Cardiff Castle

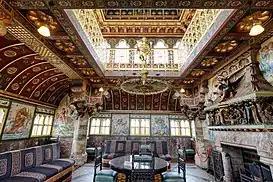
The smoking room of the clock tower

By the 15th century, the Despensers were increasingly using Caerphilly Castle as their main residence in the region rather than Cardiff. Thomas le Despenser was executed in 1400 on charges of conspiring against Henry IV. In 1401 rebellion broke out in North Wales under the leadership of Owain Glyndŵr, quickly spreading across the rest of the country. In 1404 Cardiff and the castle were taken by the rebels, causing considerable damage to the Black Tower and the southern gatehouse in the process. On Thomas's death the castle passed first to his young son, Richard, and on his death in 1414, through his daughter Isabel to the Beauchamp family. Isabel first married Richard de Beauchamp, the Earl of Worcester and then, on his death, to his cousin Richard de Beauchamp, the Earl of Warwick, in 1423.